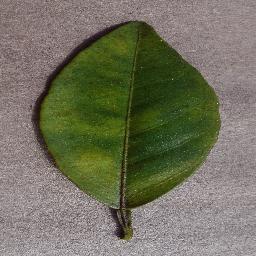
Label: Orange___Haunglongbing_(Citrus_greening)